Answer in natural language. Where is maple baseball bat with black grip (marked A) with respect to Window (marked B)? Choose between the following options: left or right
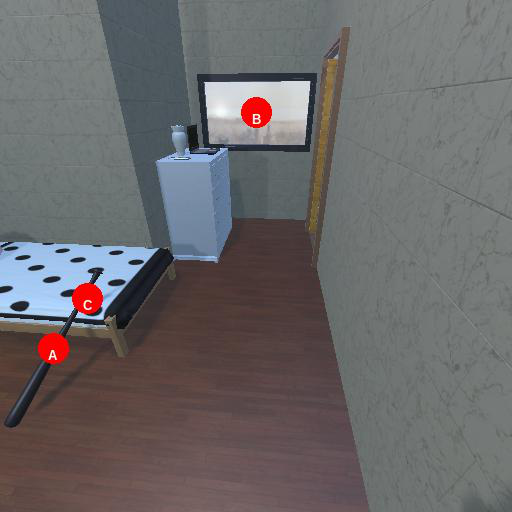
<answer>left</answer>